Ming conquest of Đại Ngu

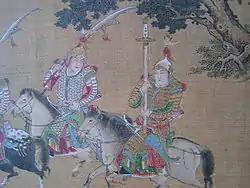
Ming cavalry from the painting, "Departure Herald"

On 11 May (according to Chan) or in the month of July (according to Tsai) 1406, the Yongle Emperor appointed Duke Zhu Neng to lead an invasion with Marquises Zhang Fu and Mu Sheng as second-in-command. Chen Qia was appointed to oversee the supplies, while Huang Fu was appointed to handle political and administrative affairs. On the eve of departure, the Yongle Emperor gave a banquet at the Longjiang naval arsenal, located at the Qinhuai River in Nanjing. The Yongle emperor was highly concerned with this campaign and paid much attention to every detail in the preparation. To withstand Đại Ngu's firearms (huoqi), he ordered the Ministry of Works to manufacture large, thick, and durable shields. He ordered that the technology of making firearms, including the handgun (shenji chong), should not be leaked to the enemy. Particularly, the "firearm generals" (shenji jiangjun) were ordered to make sure that when their troops withdrew, firearms would "be counted each to its original number and not a single piece be allowed to go."